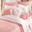
Label: bed